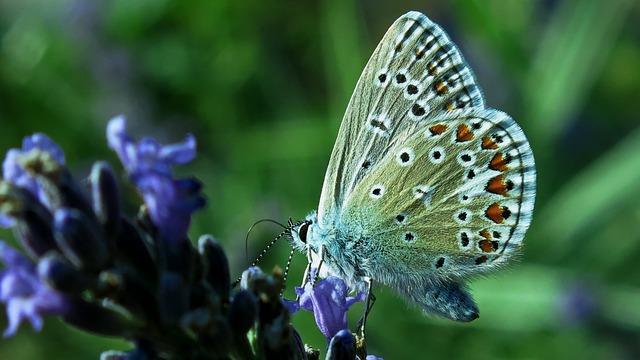
butterfly